HMAS Australia (1911)

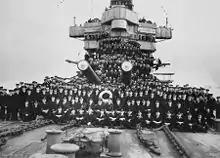
Group portrait of "Australia"s ship's company in December 1918

In February 1918, the call went out for volunteers to participate in a special mission to close the port of Zeebrugge using blockships. Although many aboard "Australia" volunteered their services in an attempt to escape the drudgery of North Sea patrols, only 11 personnel—10 sailors and an artificer engineer were selected for the raid, which occurred on 23 April. The artificer engineer was posted to the engine room of the requisitioned ferry . The other Australians were assigned to the boiler rooms of the blockship , or as part of a storming party along the mole. All of the volunteers survived—"Australia" was the only ship to have no casualties from the raid with one awarded the Distinguished Service Cross (DSC), three the Distinguished Service Medal (DSM), while another three were mentioned in dispatches. The five sailors were listed in the ballot to receive a Victoria Cross, but did not receive the award.